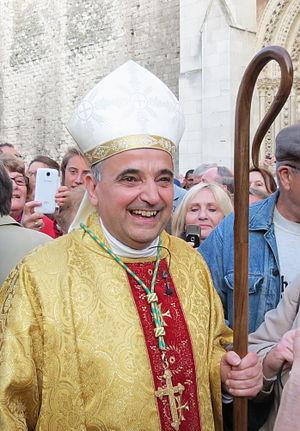
Dominique Lebrun, sur le parvis de la cathédrale de Rouen, après la messe d'inauguration de son ministère le 11 octobre 2015.
Le titre de primat de Normandie est porté par l'archevêque de Rouen. En effet, cette primatie est dévolue au titulaire de l'archidiocèse de Rouen, qui est le métropolitain ayant juridiction sur les diocèses de la province ecclésiastique de Rouen.
Dominique Lebrun, né le 10 janvier 1957 à Rouen, est un prélat catholique français, évêque de Saint-Étienne de 2006 à 2015 avant d'être nommé archevêque de Rouen.